Princess Flavia

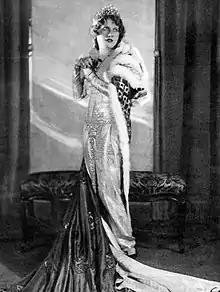
Evelyn Herbert in the title role of "Princess Flavia" (1925)

Princess Flavia is a 1925 operetta in three acts based on Anthony Hope's novel "The Prisoner of Zenda", with book and lyrics by Harry B. Smith and music by Sigmund Romberg. It is set in the fictional European country of Zenda.